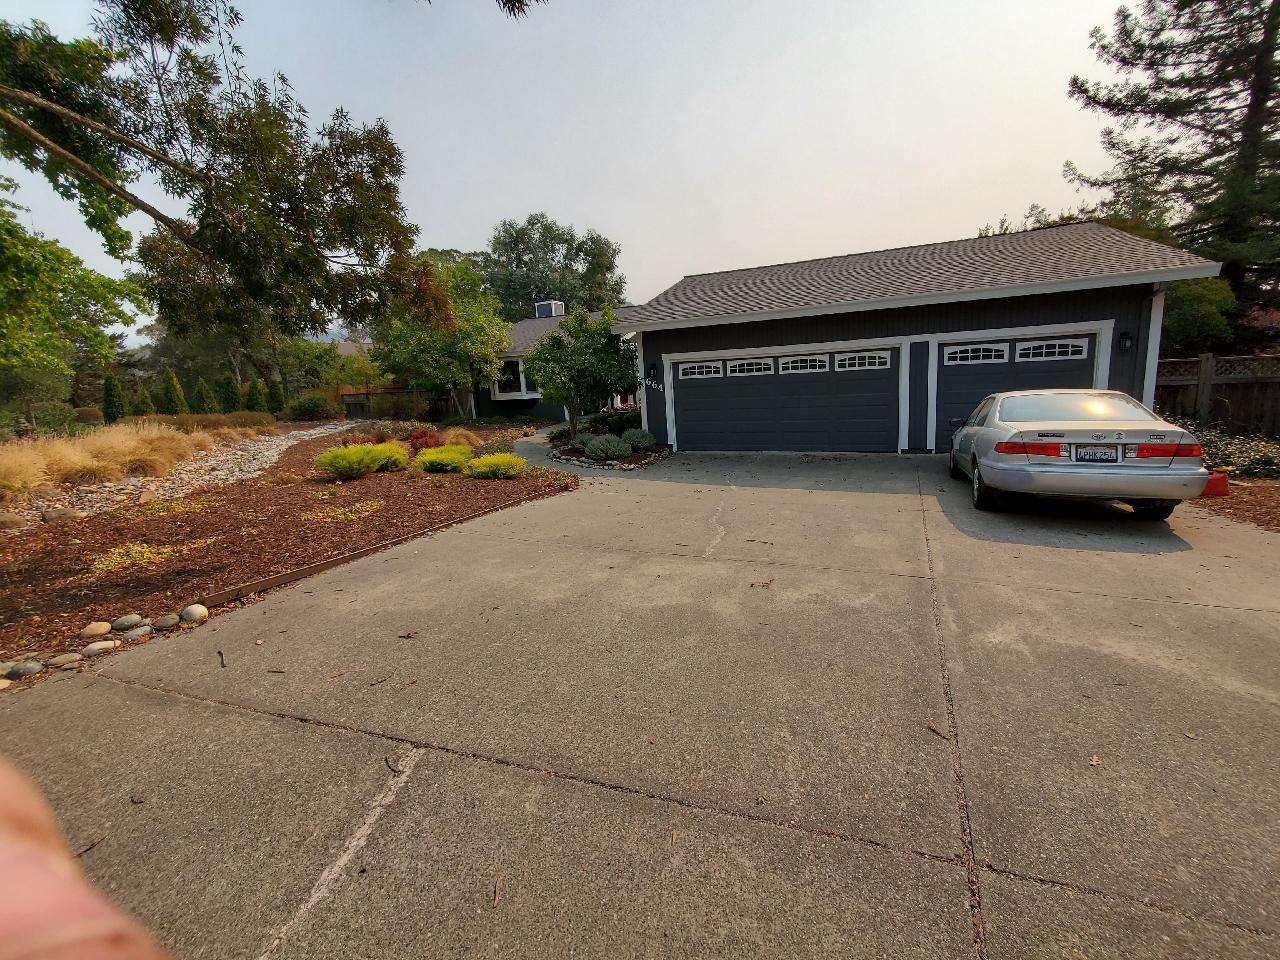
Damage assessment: no_damage